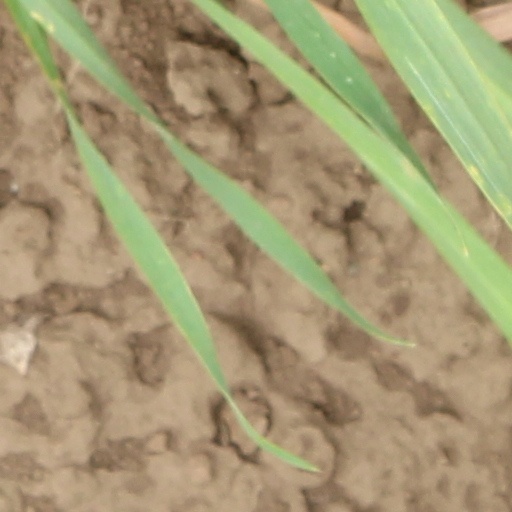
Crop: wheat